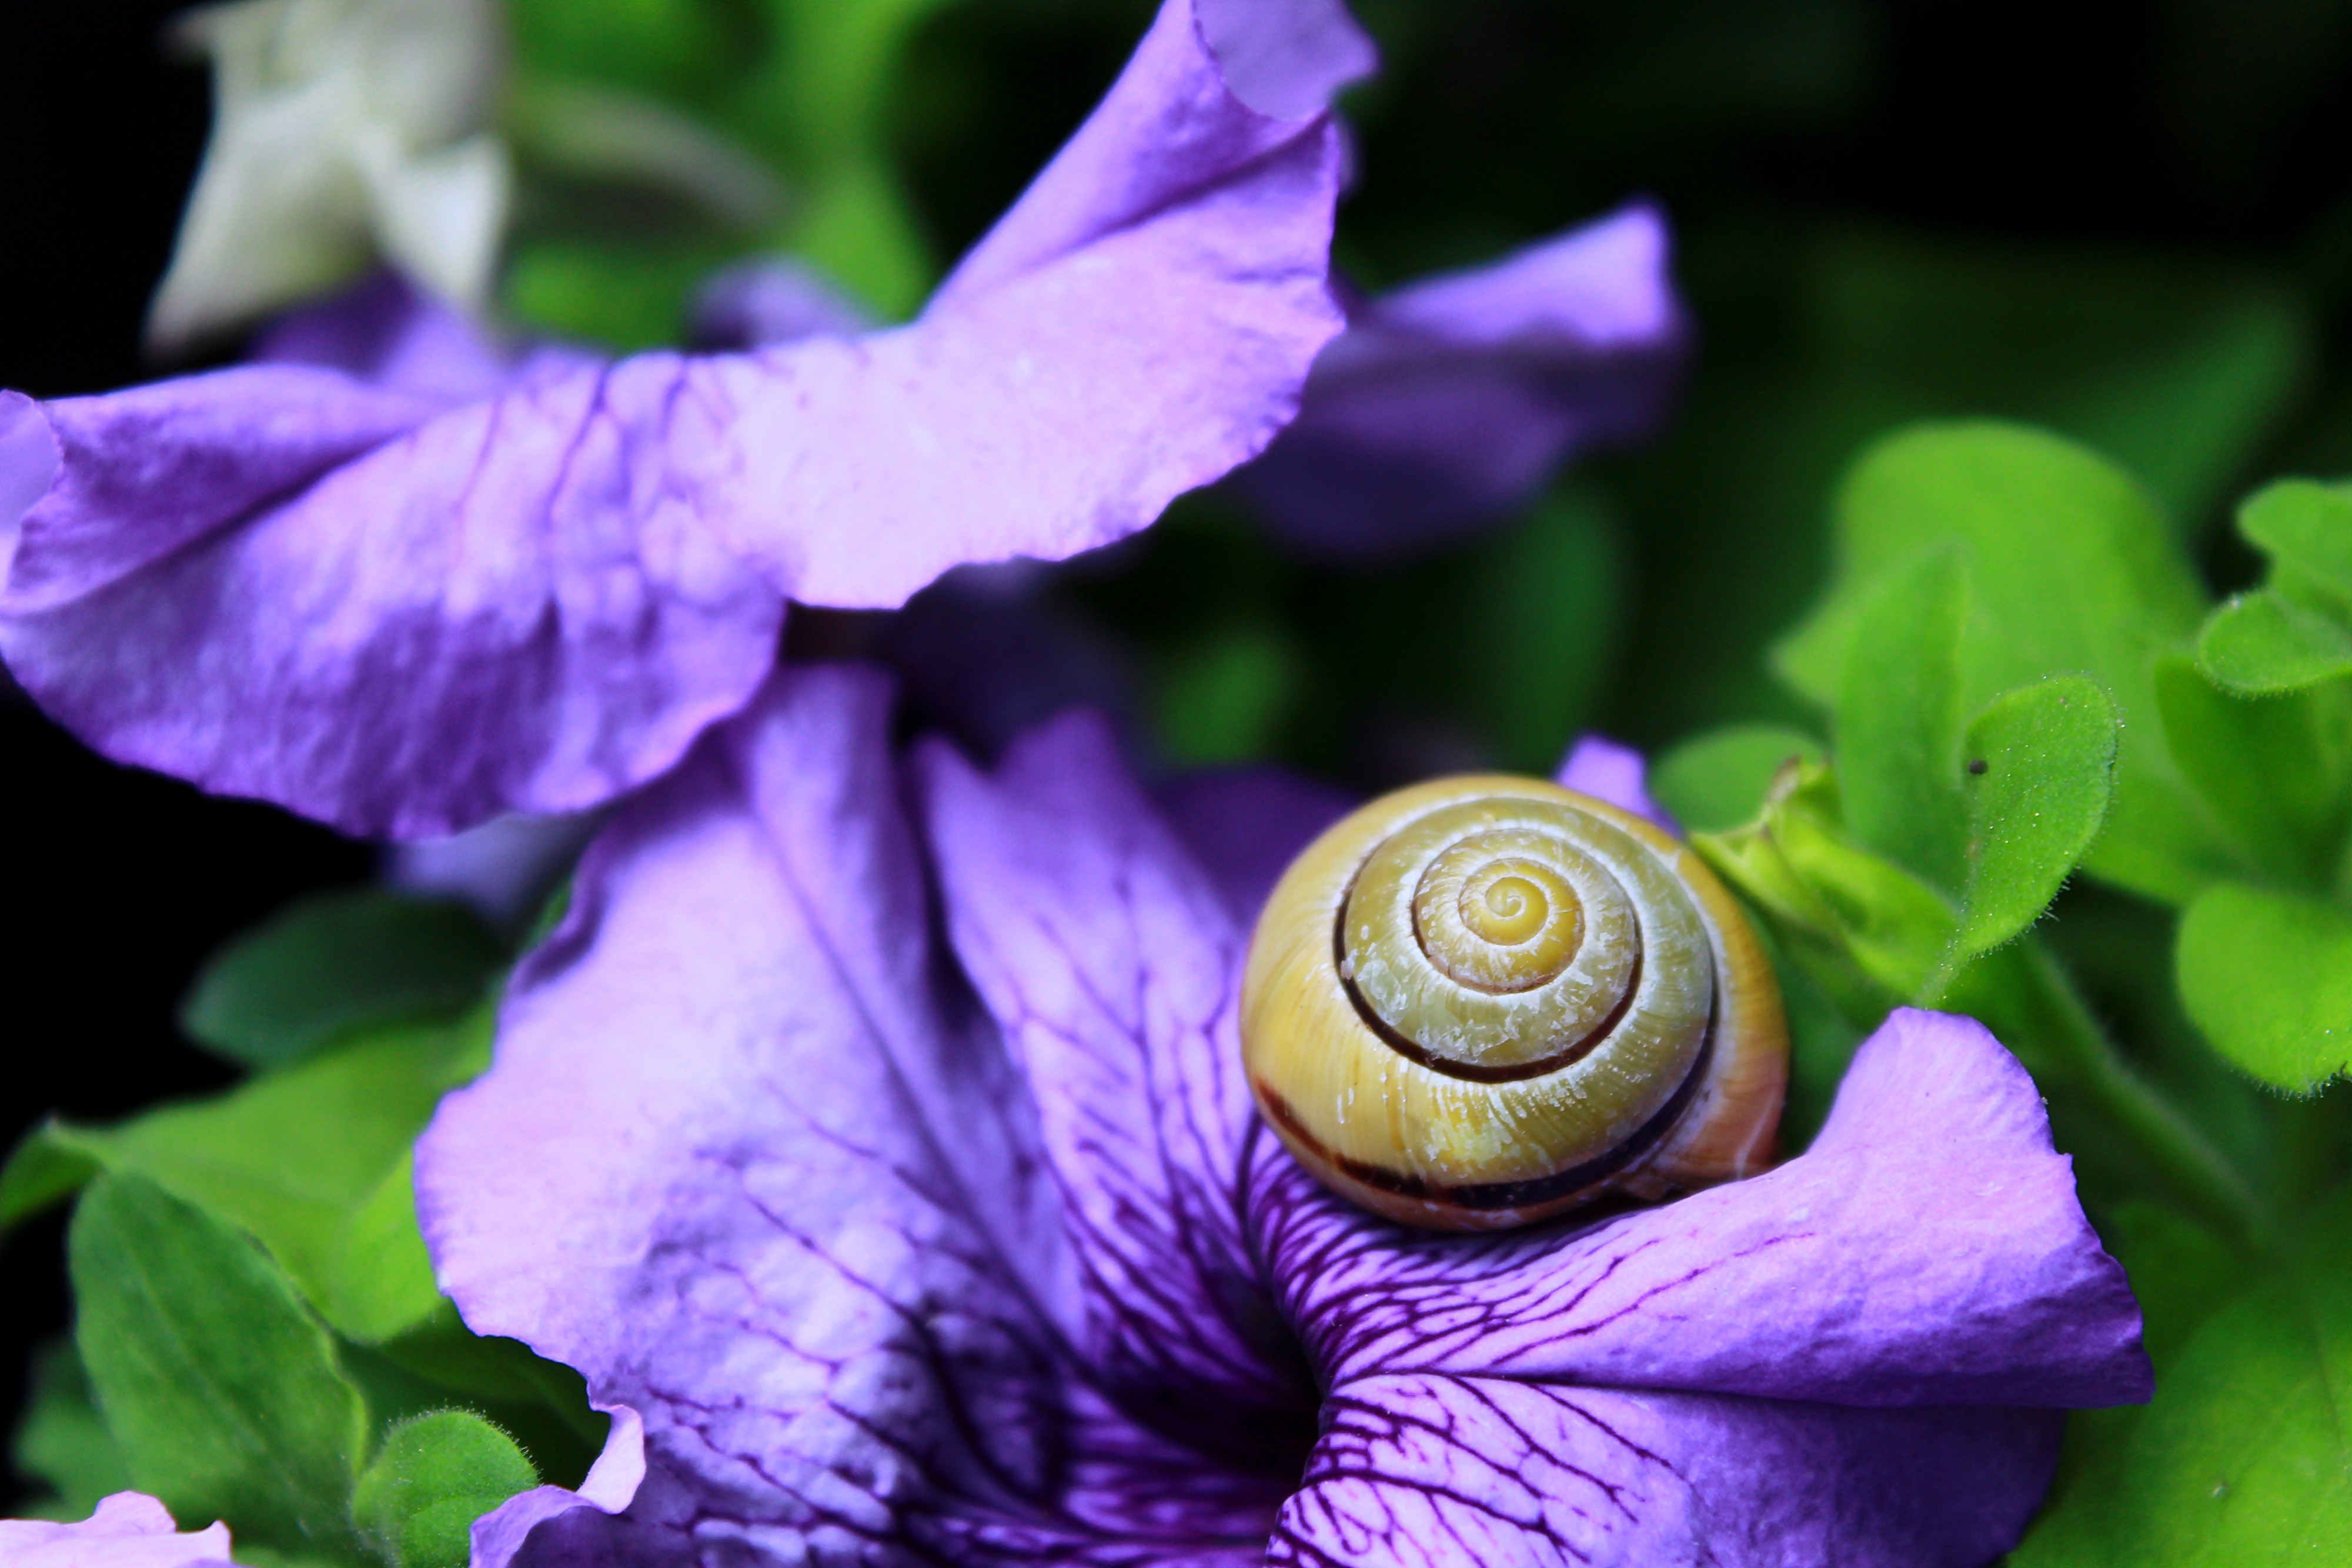
nature, blossom, plant, photography, leaf, flower, purple, petal, bloom, animal, summer, green, botany, reptile, yellow, garden, close, flora, shell, invertebrate, wildflower, close up, mollusk, crawl, snail, eye, macro photography, slowly, snail shell, flowering plant, land plant